Jaime Alguersuari

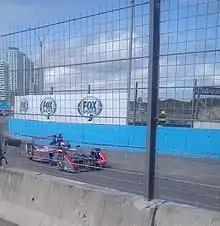
Alguersuari racing in the 2014 Punta del Este ePrix

Toro Rosso confirmed that Alguersuari was to be retained alongside Sébastien Buemi for the 2011 season. After finishing the first two races outside the points, Alguersuari qualified inside the top ten for the first time in Formula One, with a seventh place grid start in China. Two 16th places and a retirement followed in the next three races, before taking his best Formula One placing of eighth at the , and then matching that at the . These results came at a crucial time for Alguersuari, with Daniel Ricciardo being linked to replace Alguersuari for the season. Alguersuari finished tenth at the , giving him a run of three consecutive point scoring finishes. He qualified a career best 6th at the before being forced to retire during the race after a first corner collision with Bruno Senna. Alguersuari finished in seventh place at the , improving upon his previous best of two eighth places earlier in the season. He crashed out on the penultimate lap in Singapore, but was classified in 21st place. In Korea, Alguersuari finished seventh after passing Nico Rosberg on the final lap, and added another eighth-place finish in India.